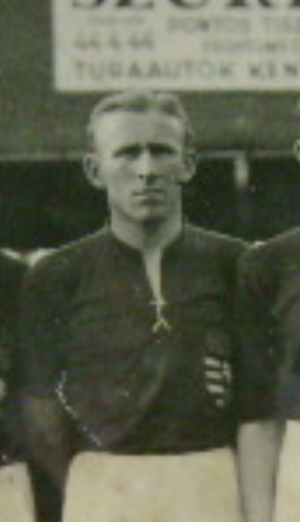
János Dudás fut un footballeur international hongrois, qui évoluait en tant que milieu de terrain.